Behrang Miri

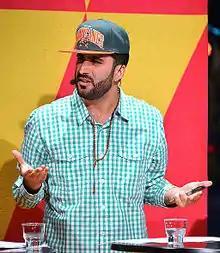
Behrang Miri in a debate, 2014.

Seyed Behrang Miri (born in Iran on 17 January 1984) is a Swedish rapper, songwriter and actor of Iranian origin.